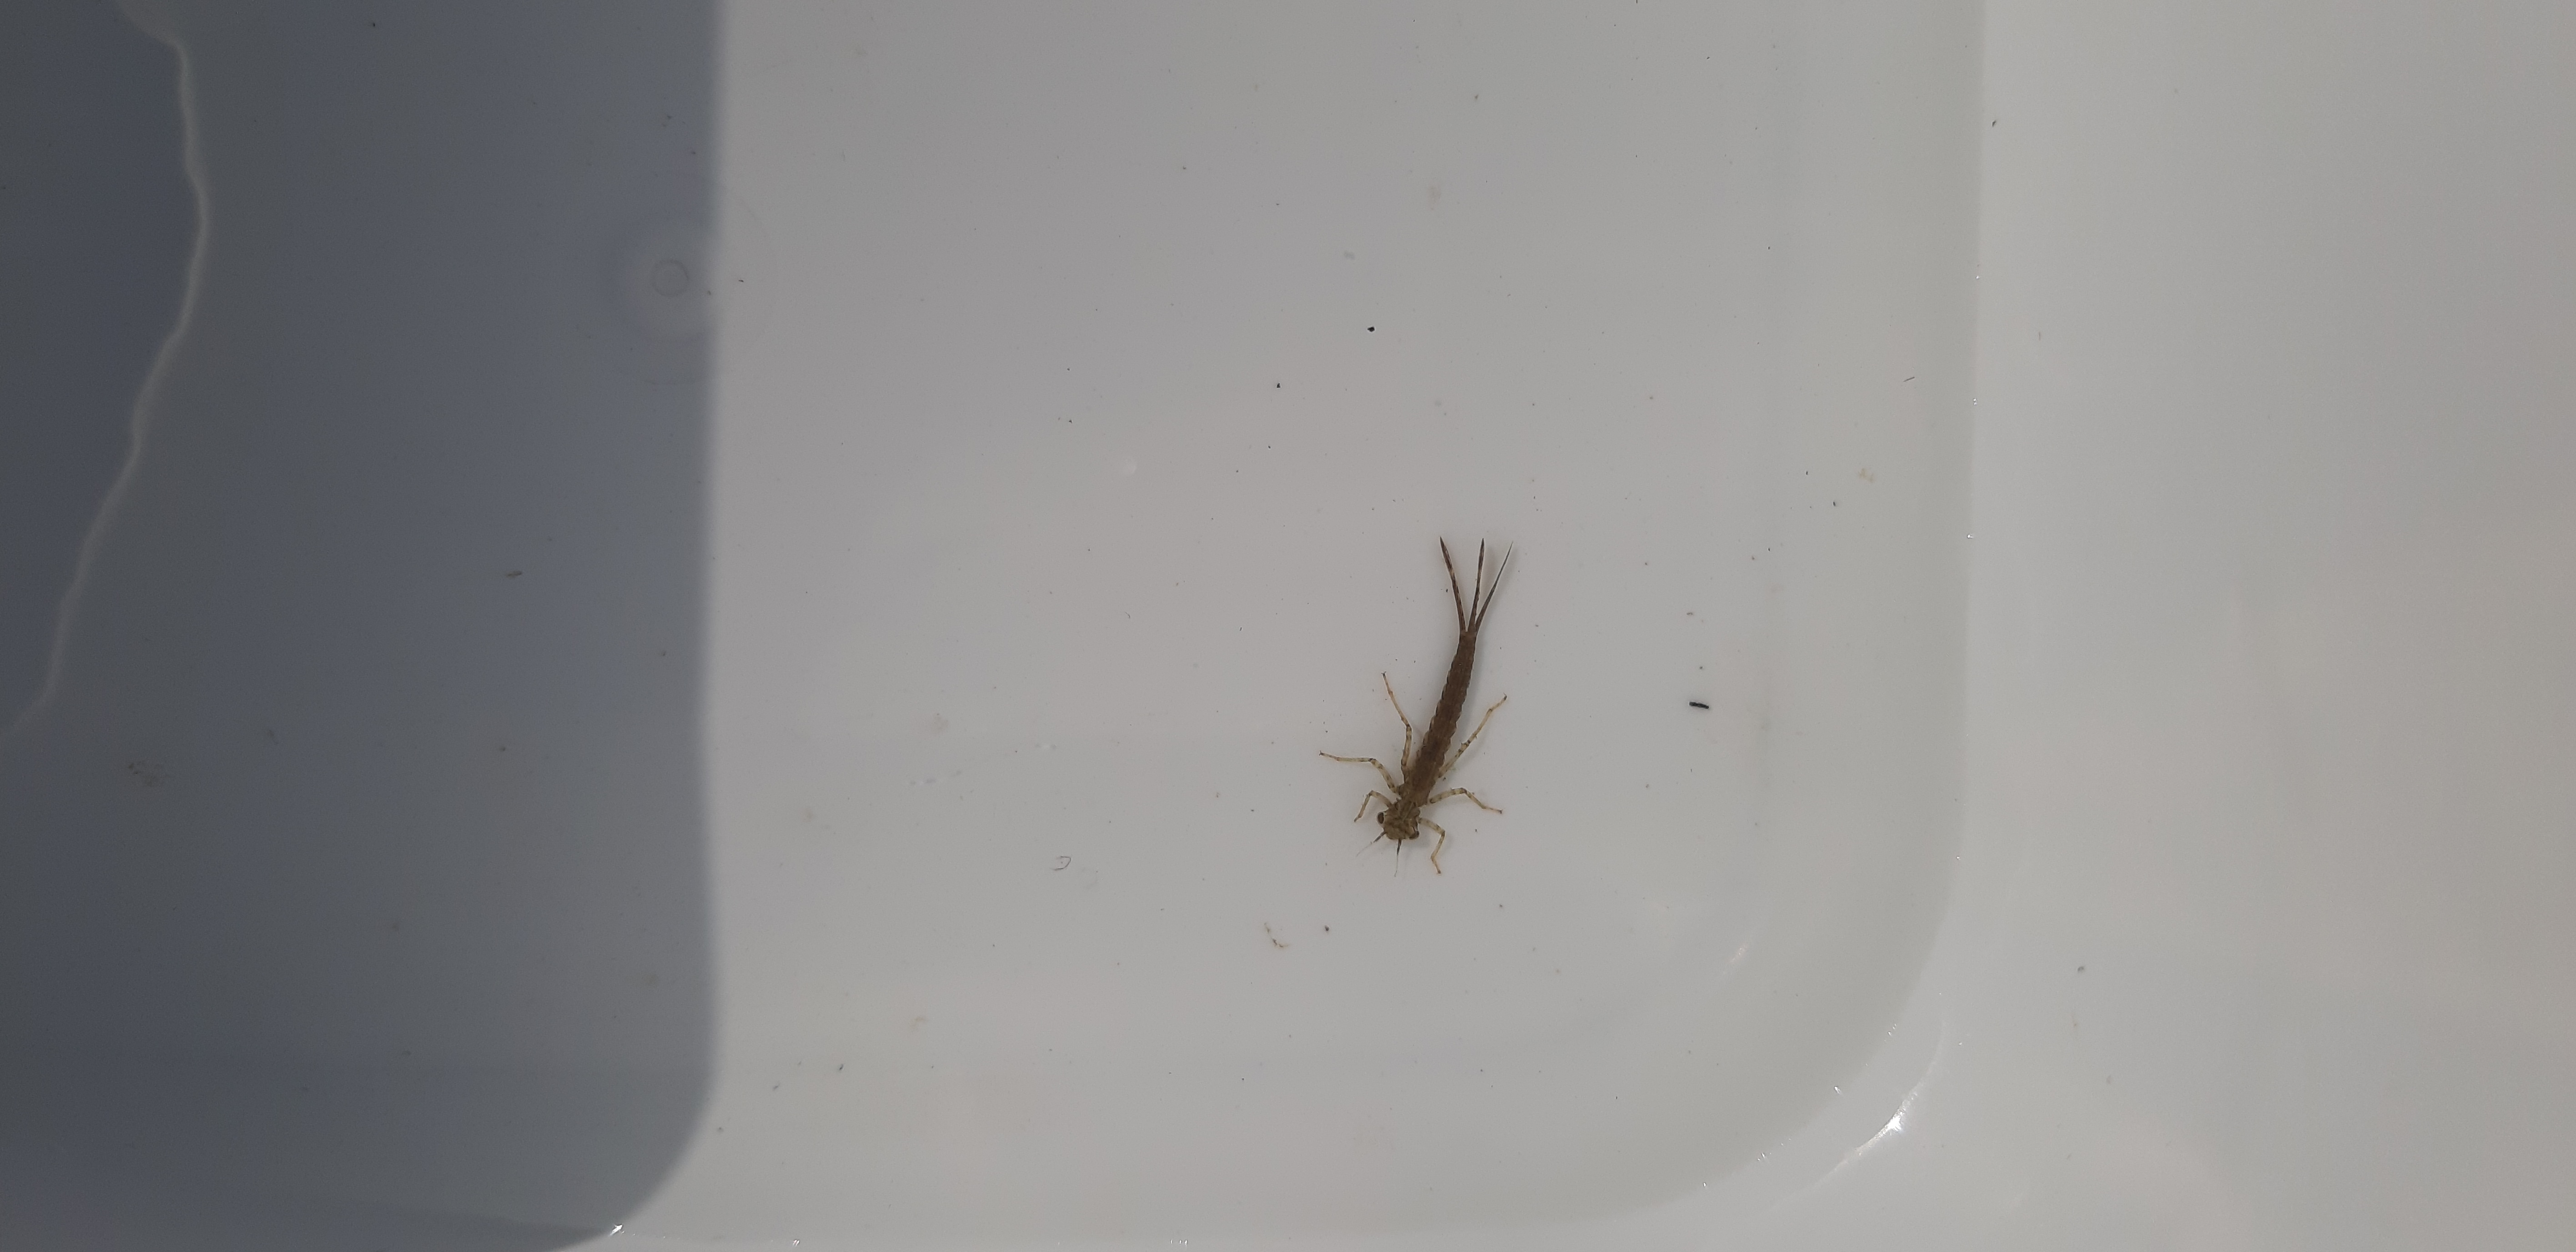
Macroinvertebrate group: damselflies